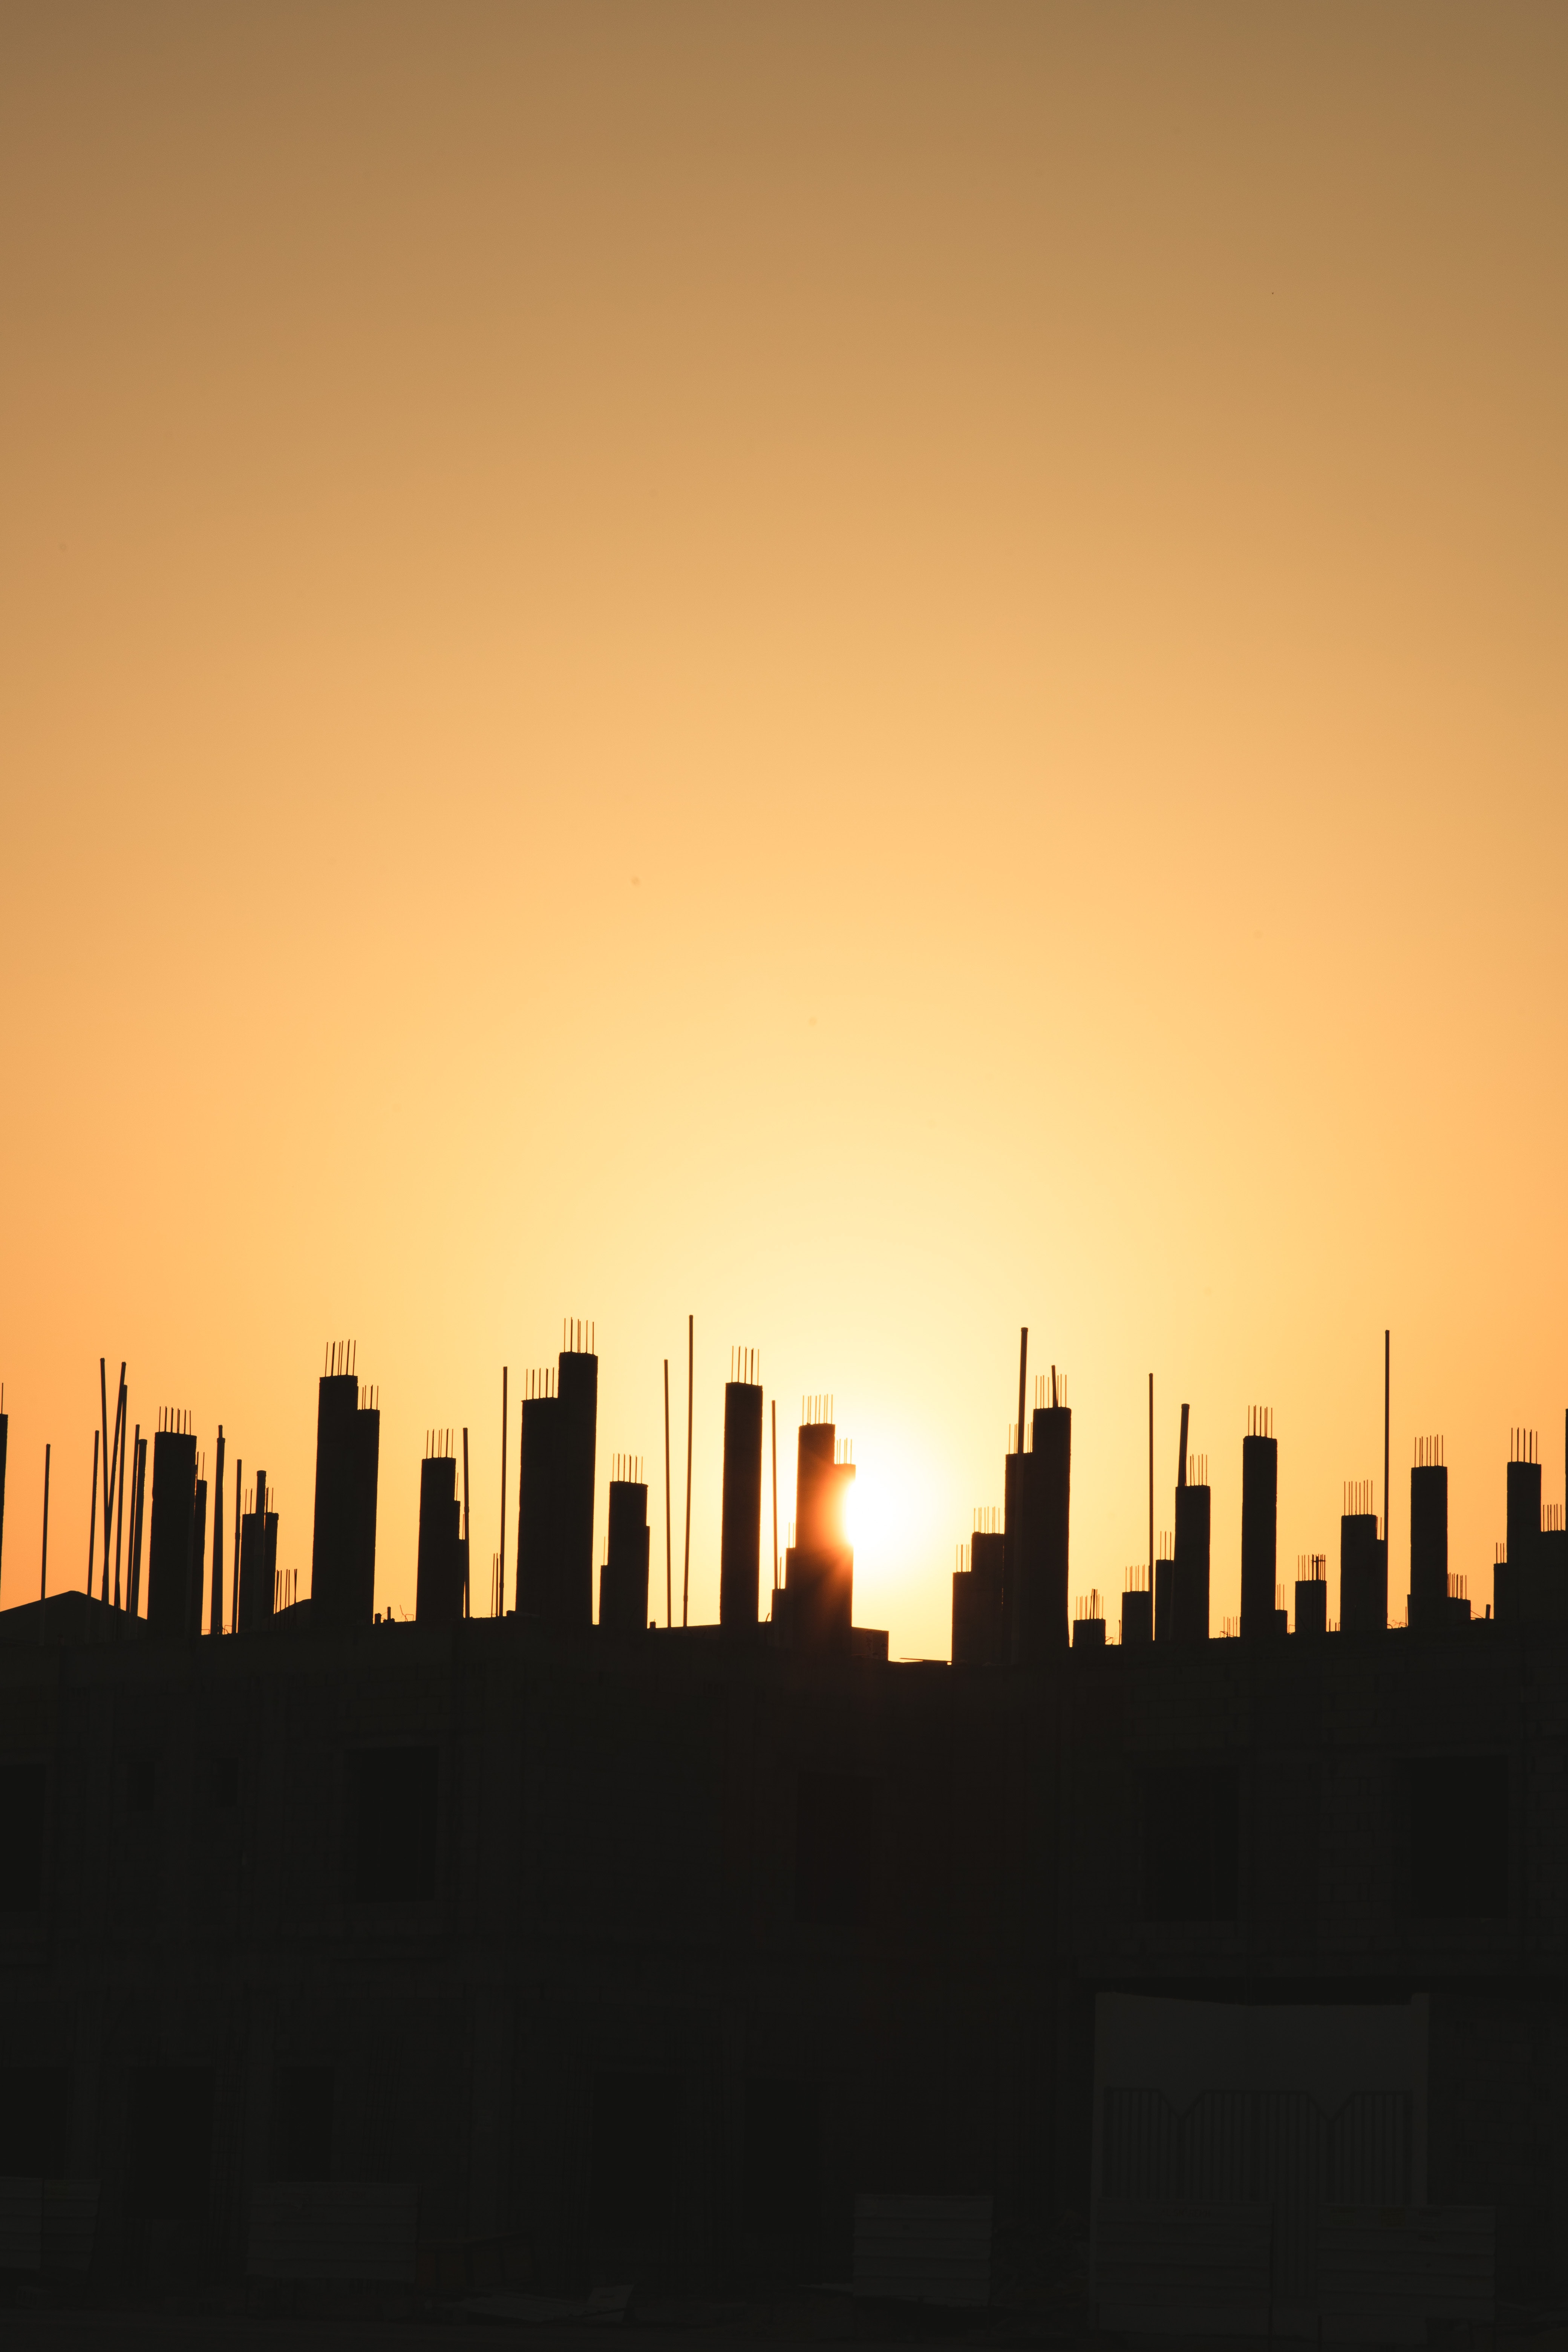
natural, sky, atmosphere, afterglow, building, skyscraper, cloud, dusk, sunset, tower block, sunrise, red sky at morning, horizon, Tints and shades, city, landscape, font, cityscape, backlighting, calm, metropolis, rectangle, tree, evening, darkness, dawn, town, night, downtown, heat, shadow, silhouette, skyline, art